Tempeh

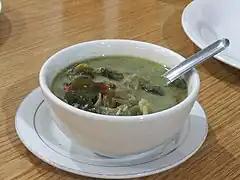
"Sayur lodeh" often have tempeh produced from advanced stages of fermentation mixed in for flavor

Tempeh can also be differentiated according to its degrees of maturity (i.e. the mycelium's growth/age). is a tempeh that is not fully fermented, that is, the mycelium has not fully covered the surface. The taste of the beans is more solid and profound. Sometimes tempeh is left to ferment further, creating more pungent varieties: (day-old tempeh), i.e. when the tempeh starts to age; (a few-days old tempeh), i.e. when the tempeh becomes yellowish, a bit slimy, and the smell becomes more potent; and, when the mycelium has acquired a blackened coloration and the product has a putrid smell.